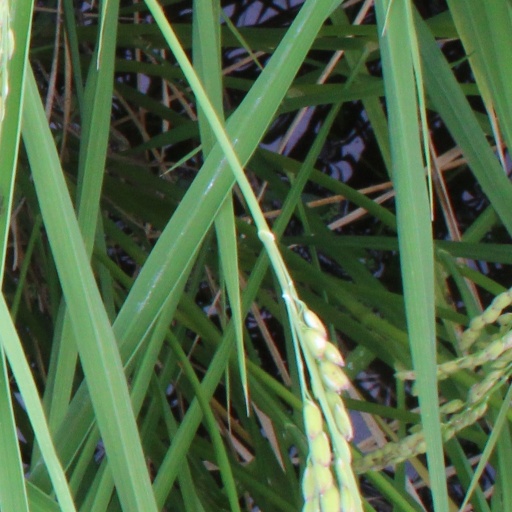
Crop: rice